The Treasure of the Aztecs

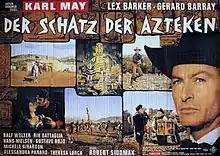

The Treasure of the Aztecs (German: Der Schatz der Azteken) is a 1965 western adventure film directed by Robert Siodmak and starring Lex Barker, Gérard Barray and Michèle Girardon. It was made as a co-production between France, Italy and West Germany. It was based on a novel by Karl May, part of a boom in adaptations of the author's works during the decade. It was followed by a second part "The Pyramid of the Sun God" (1965).